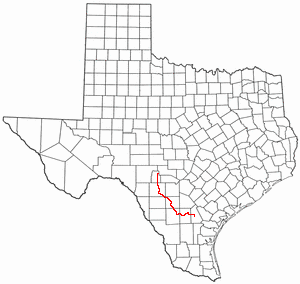
La rivière Frio est un cours d'eau du Texas, aux États-Unis d'Amérique. Le terme « Frio » provient de l'espagnol dont le sens est froid, et fait référence aux sources fraîches de la rivière. Le Comté de Frio tire son nom de cette rivière.